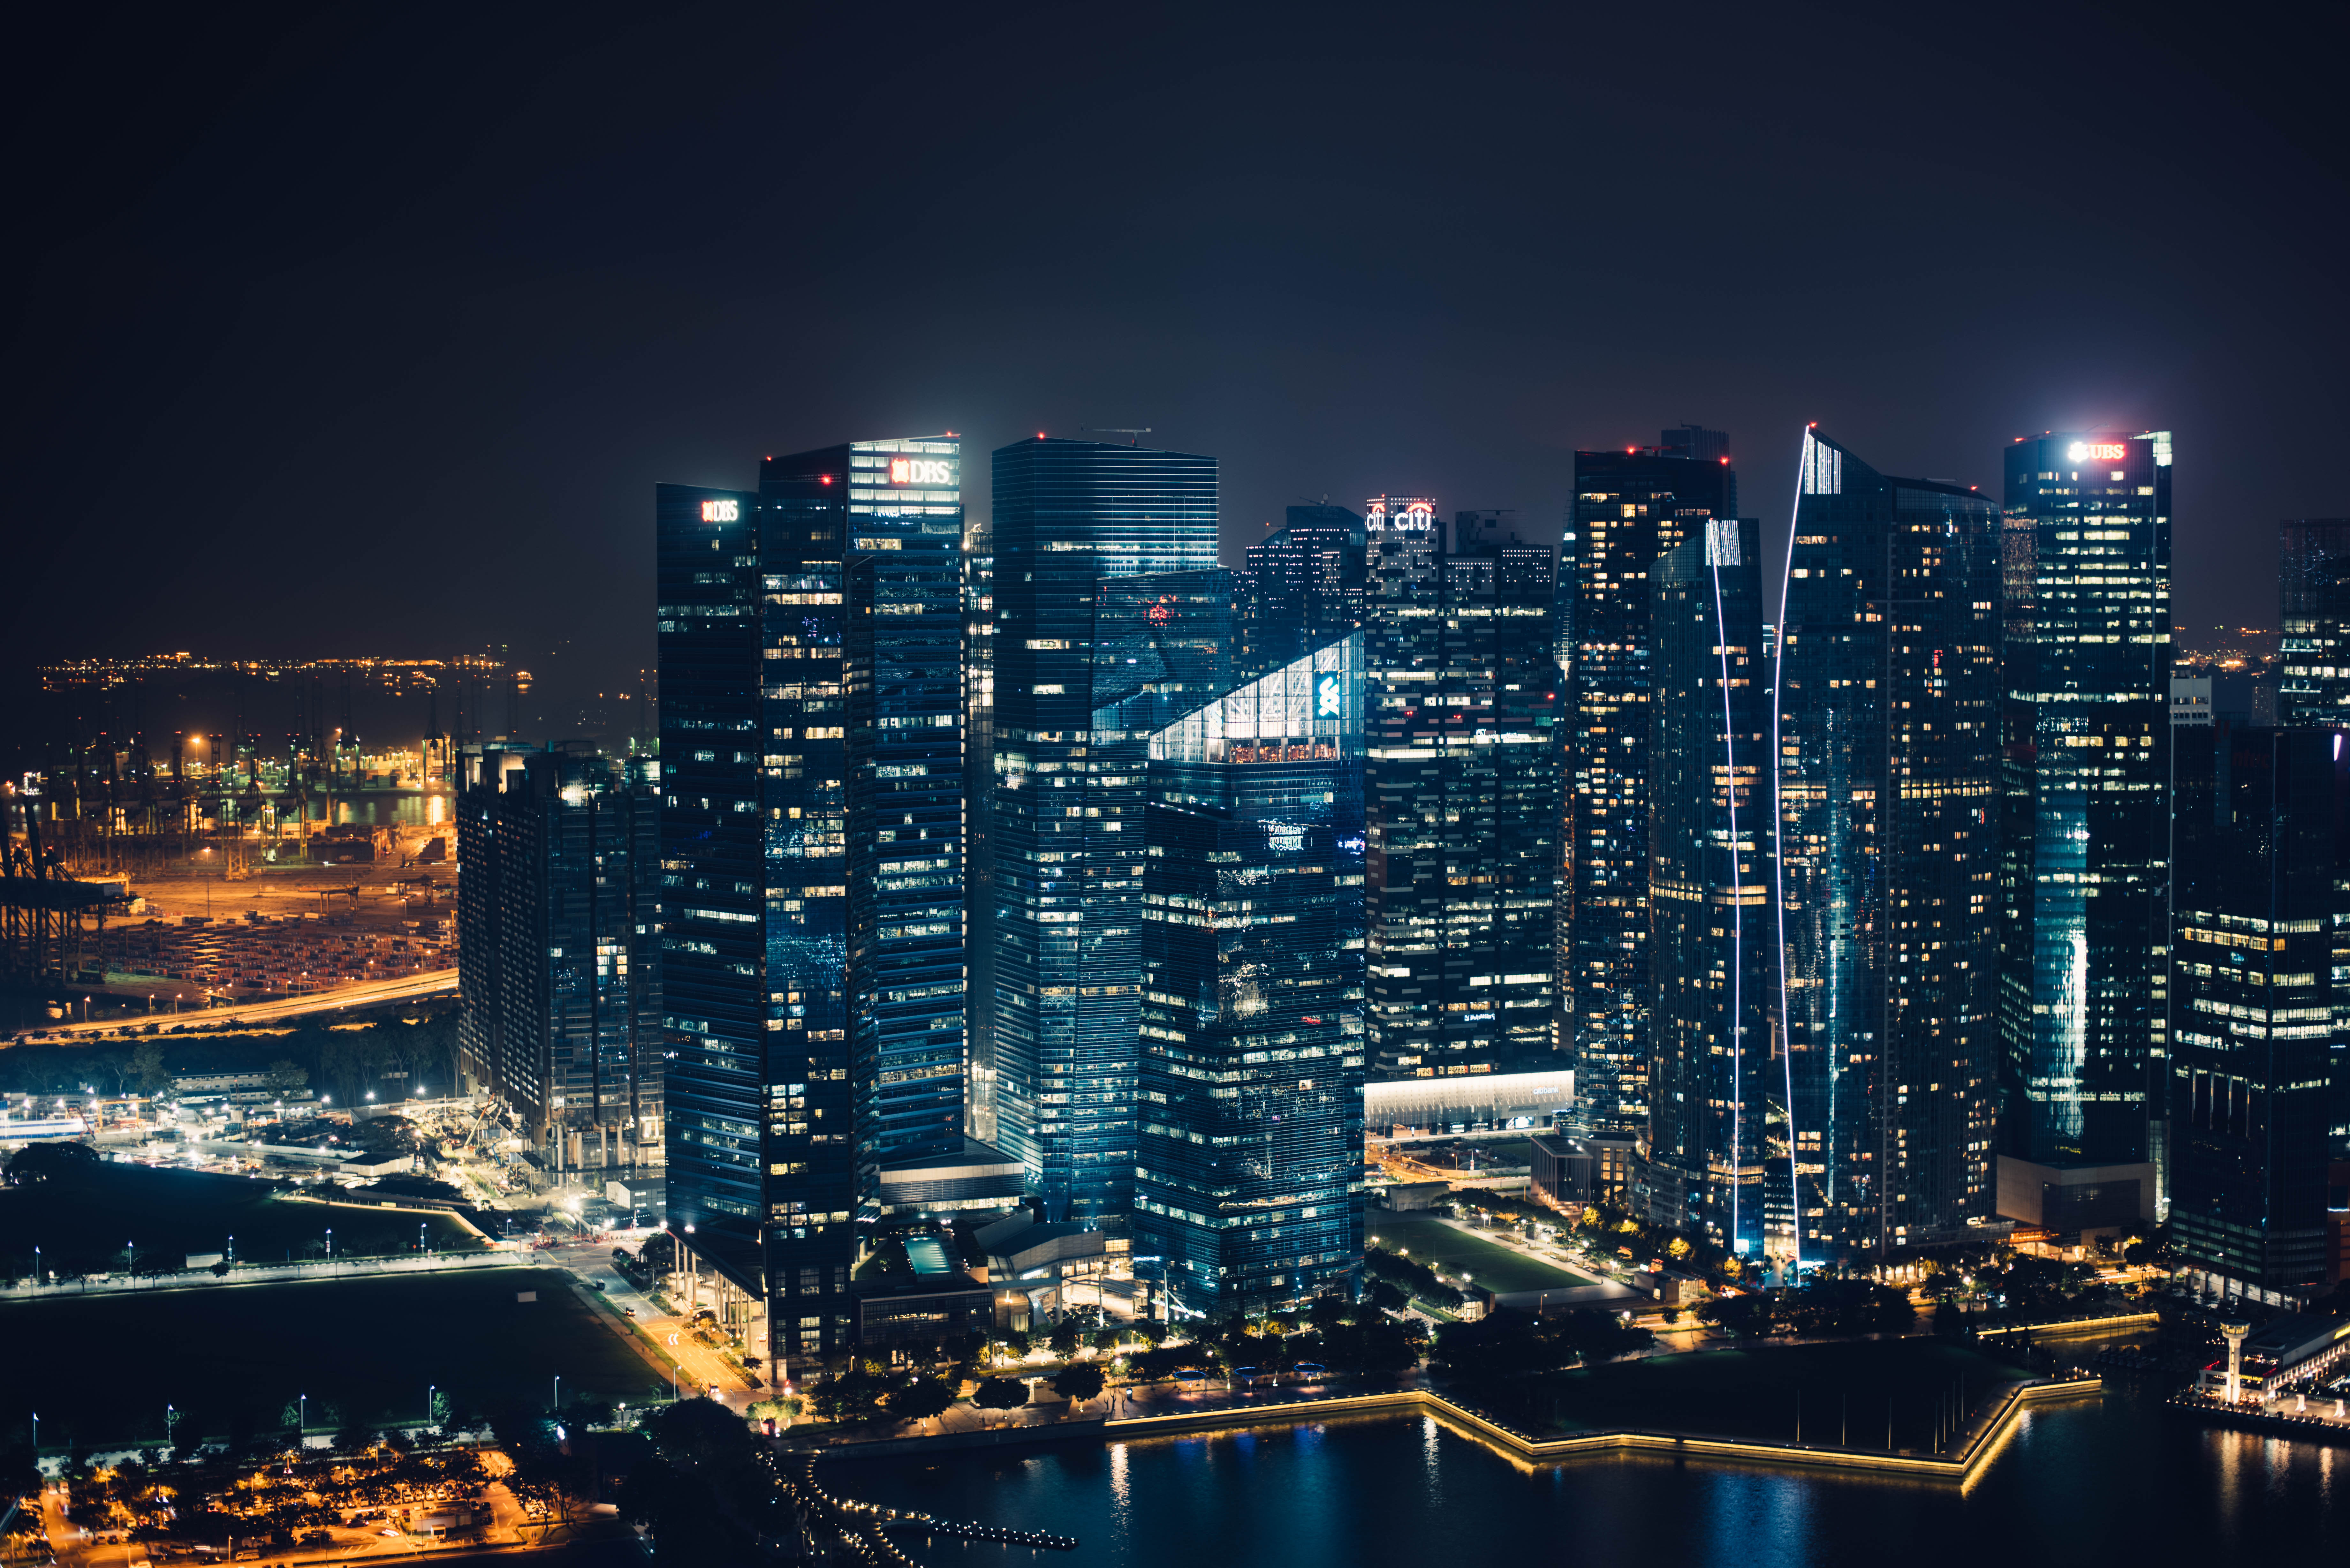
horizon, skyline, night, city, skyscraper, cityscape, downtown, dusk, evening, reflection, tower block, metropolis, aerial photography, urban area, geographical feature, human settlement, atmosphere of earth, metropolitan area